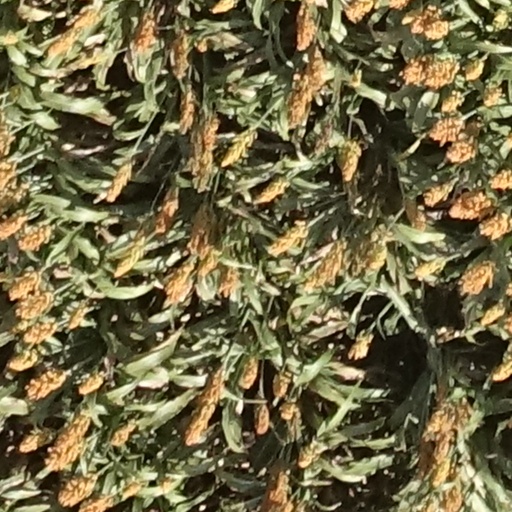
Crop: sorghum